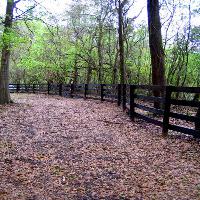
Weather: cloudy or overcast